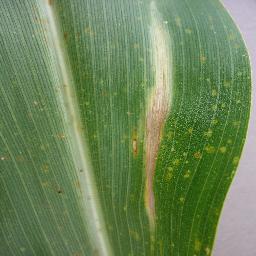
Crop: corn
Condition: (maize)_northern_blight